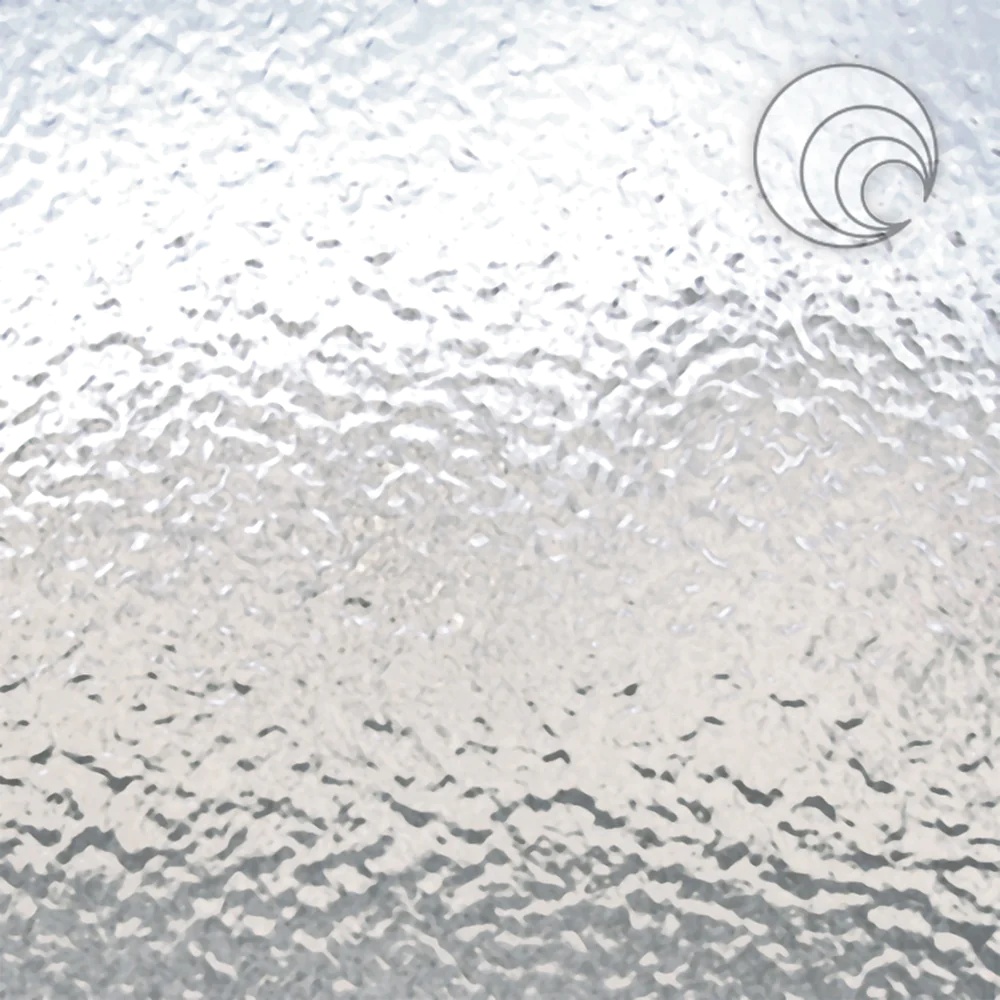
SP 100CC Clear Corsica
Art glass
Brand: Oceanside Glass and Tile
Category: Hardware > Building Materials > Glass